Grace Hanagan

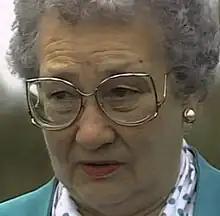
Hanagan in 1986

Edith Grace Martyn (nee Hanagan May 16, 1907 – May 15, 1995) was a Canadian woman who was the youngest and last survivor of the sinking of the RMS "Empress of Ireland" on May 29, 1914. She was one of four children (out of the 138 children on board) who survived the sinking.